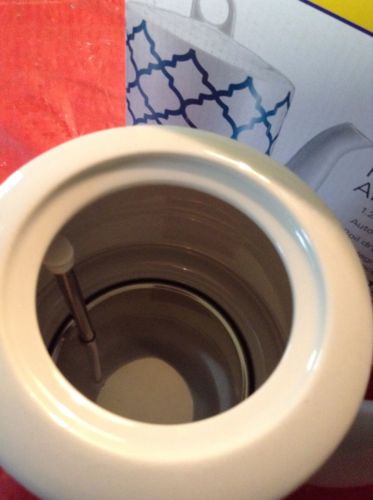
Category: kettle